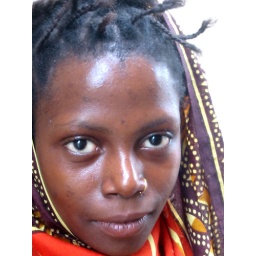
Jacquie loved the face of this young girl and quickly took up the chance to take a photo.Photo by Jacquie Green.